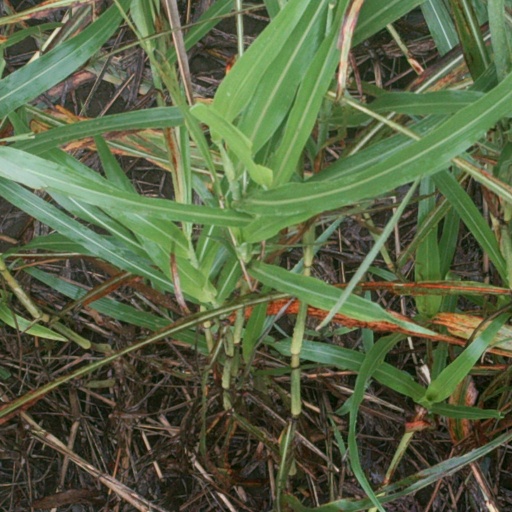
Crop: sorghum